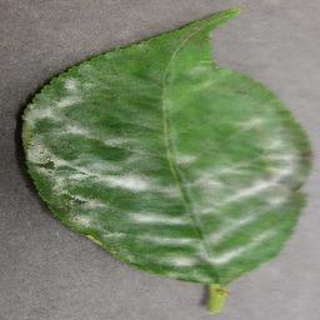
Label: cherry_powdery_mildew